Chris Marker

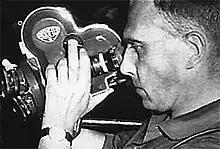

Chris Marker (29 July 1921 – 29 July 2012) (born "Christian-François Bouche-Villeneuve") was a French writer, photographer, documentary film director, multimedia artist and film essayist. His best known films are "La Jetée" (1962), "A Grin Without a Cat" (1977) and "Sans Soleil" (1983). Marker is usually associated with the Left Bank subset of the French New Wave that occurred in the late 1950s and 1960s, and included such other filmmakers as Alain Resnais, Agnès Varda and Jacques Demy.